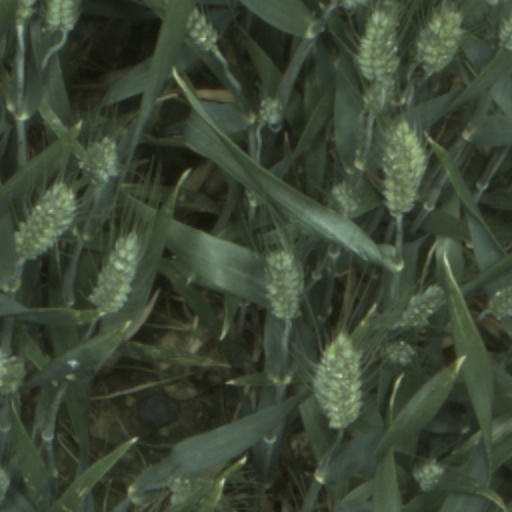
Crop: wheat